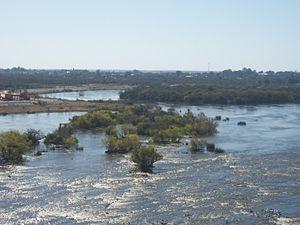
La province de Santiago del Estero est une province de l'Argentine, située dans la région du Gran Chaco, dans le centre-nord du pays. Sa capitale est la ville de Santiago del Estero. En 2010 la population recensée se montait à 896 461 habitants. En 2018 sa population était estimée à 958 000 habitants.